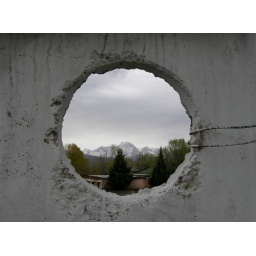
mountains as seen through a wall in Karakol